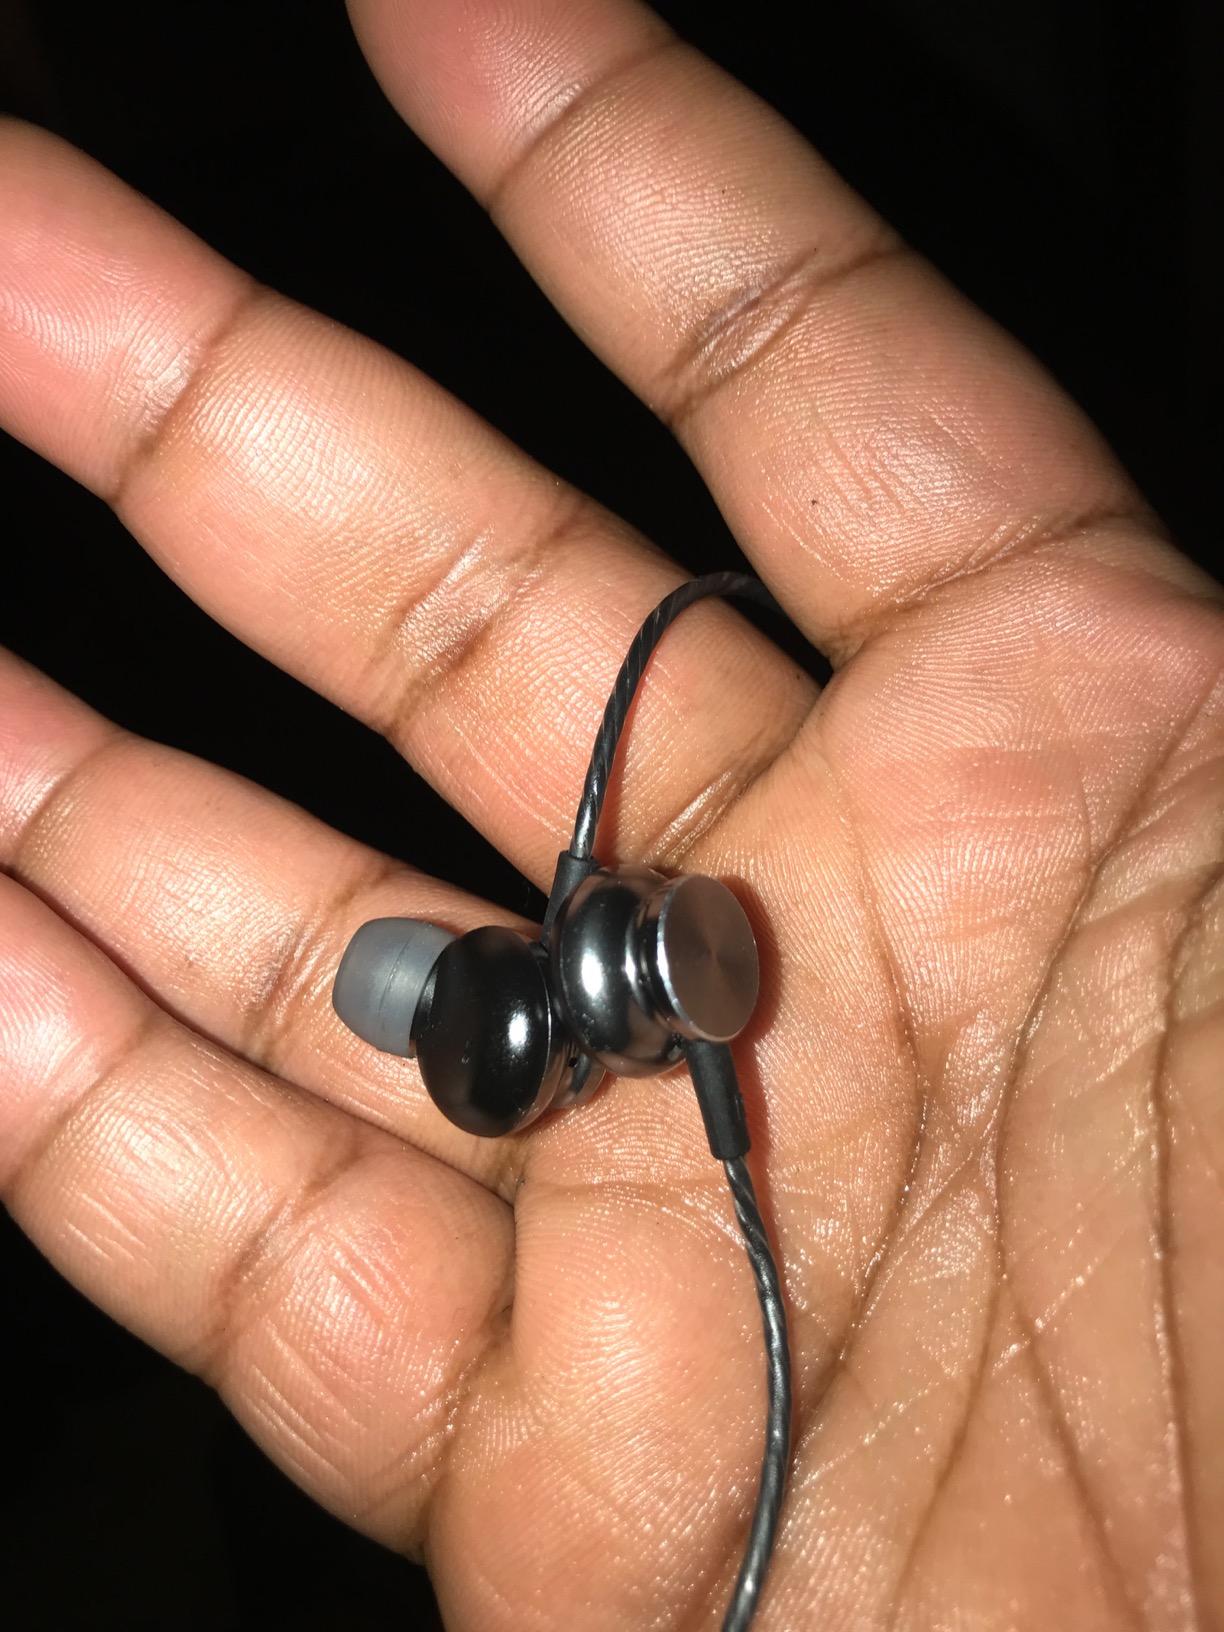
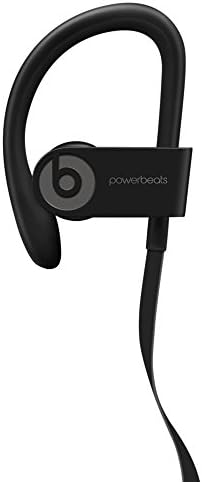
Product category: headphones
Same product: no